Walden University

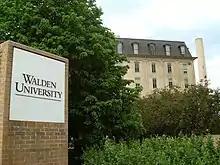
Walden University's former headquarters in the Mill District of Minneapolis

Walden was established in 1970 by two New York teachers, Bernie and Rita Turner, who created a program for working adults/teachers to pursue doctoral degrees. In the summer of 1971, the first classes took place in Naples, Florida, focusing primarily on school administrators. The initial classes allowed students to form dissertation topics with their faculty partners before returning to work at their respective schools while completing their dissertations. In 1972, Walden conferred its first degrees: 46 PhDs and 24 EdDs at its first commencement in Naples.